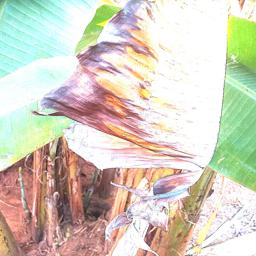
Label: MALBHOG LEAF